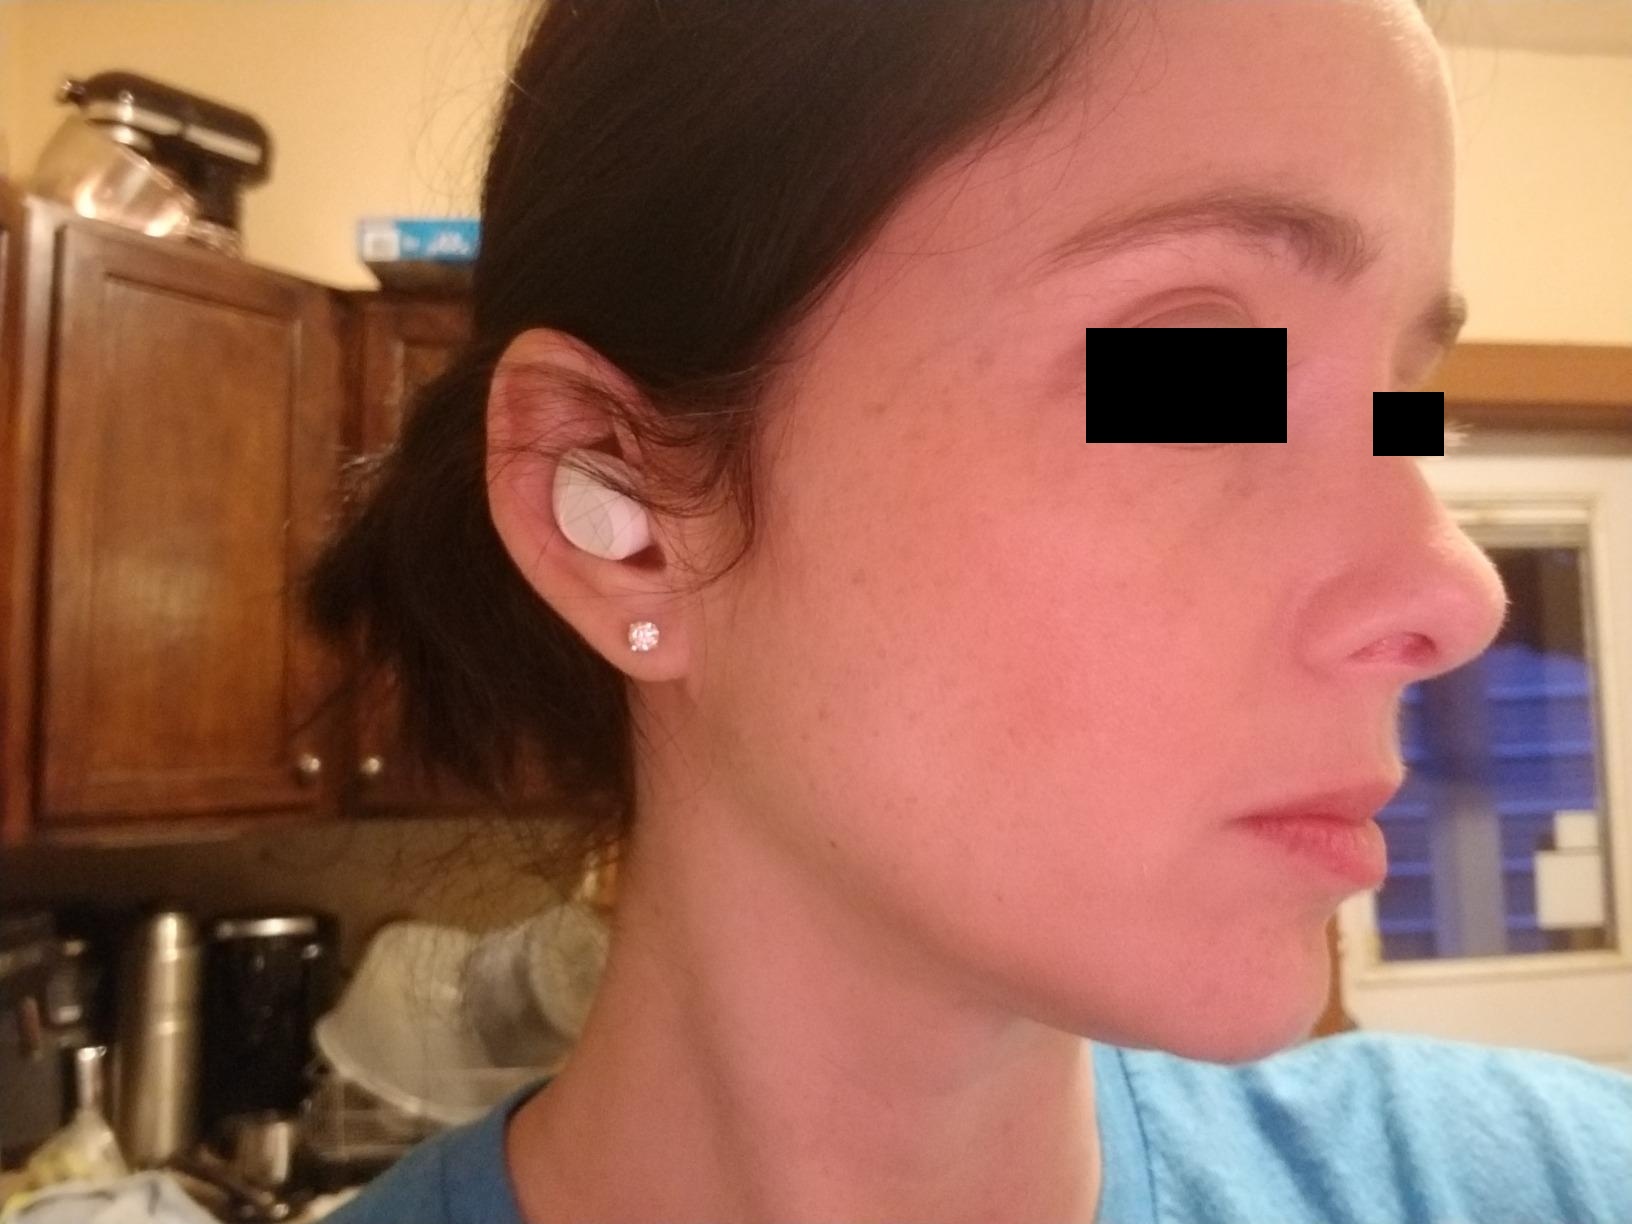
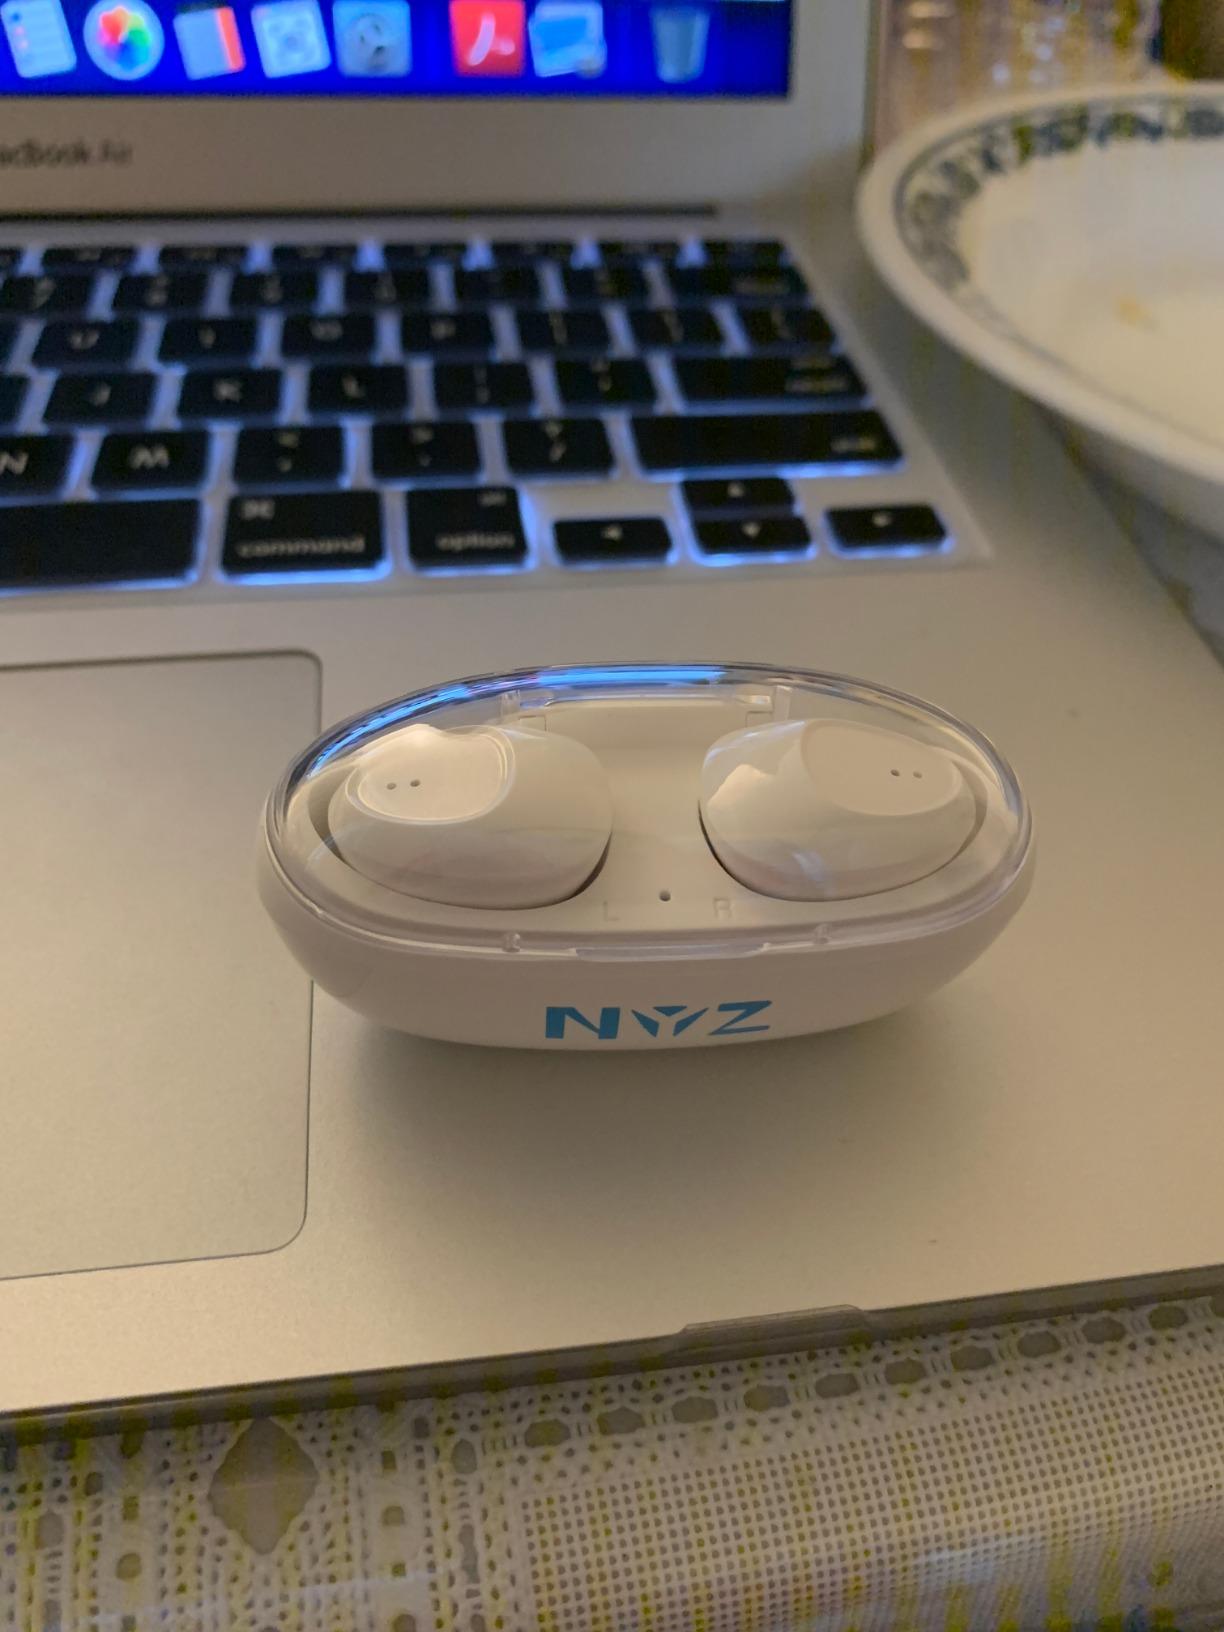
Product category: earbuds
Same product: yes